Conscription Crisis of 1944

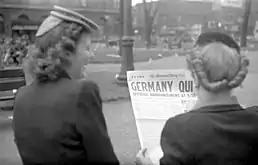
The "" announces the surrender of Germany, May 7, 1945

The crisis began on 19 September 1944, when Major Conn Smythe, owner of the Toronto Maple Leafs, who had been invalided out of the Army following wounds received in France, issued a statement published on the front page in "The Globe and Mail". He charged that infantry replacements in the First Canadian Army were "green, inexperienced and poorly trained", as the Army was hastily sending cooks and clerks to replace killed and wounded soldiers. Due to their inexperience, the replacements were in turn usually swiftly killed or wounded themselves. Smythe said that the solution was to send the Zombies overseas, as they had been training for the last four years or so. Smythe's ownership of one of the country's only two NHL teams meant he was a celebrity in Canada, and his letter attracted considerable media attention. Conservative Ontario Premier George Drew, who was already looking forward to becoming Prime Minister, endorsed Smythe's claims.